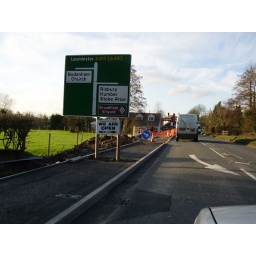
lovely new pavement, with road sign smack in the middle, think they will move it though